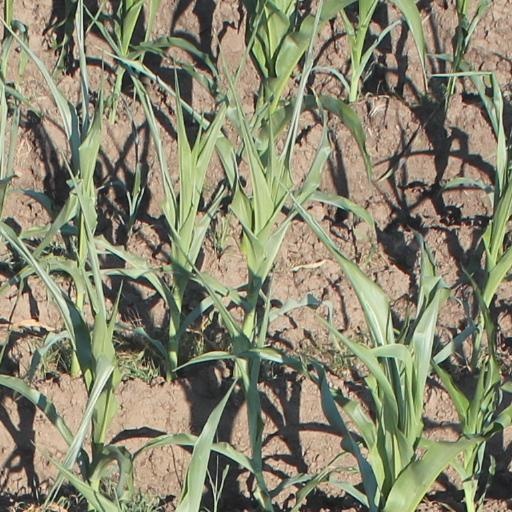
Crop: maize; corn